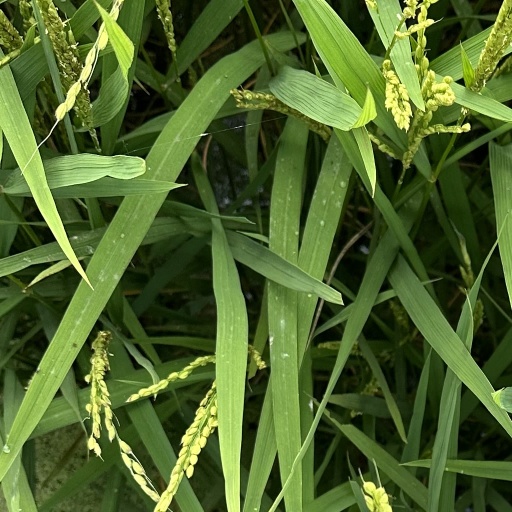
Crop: rice